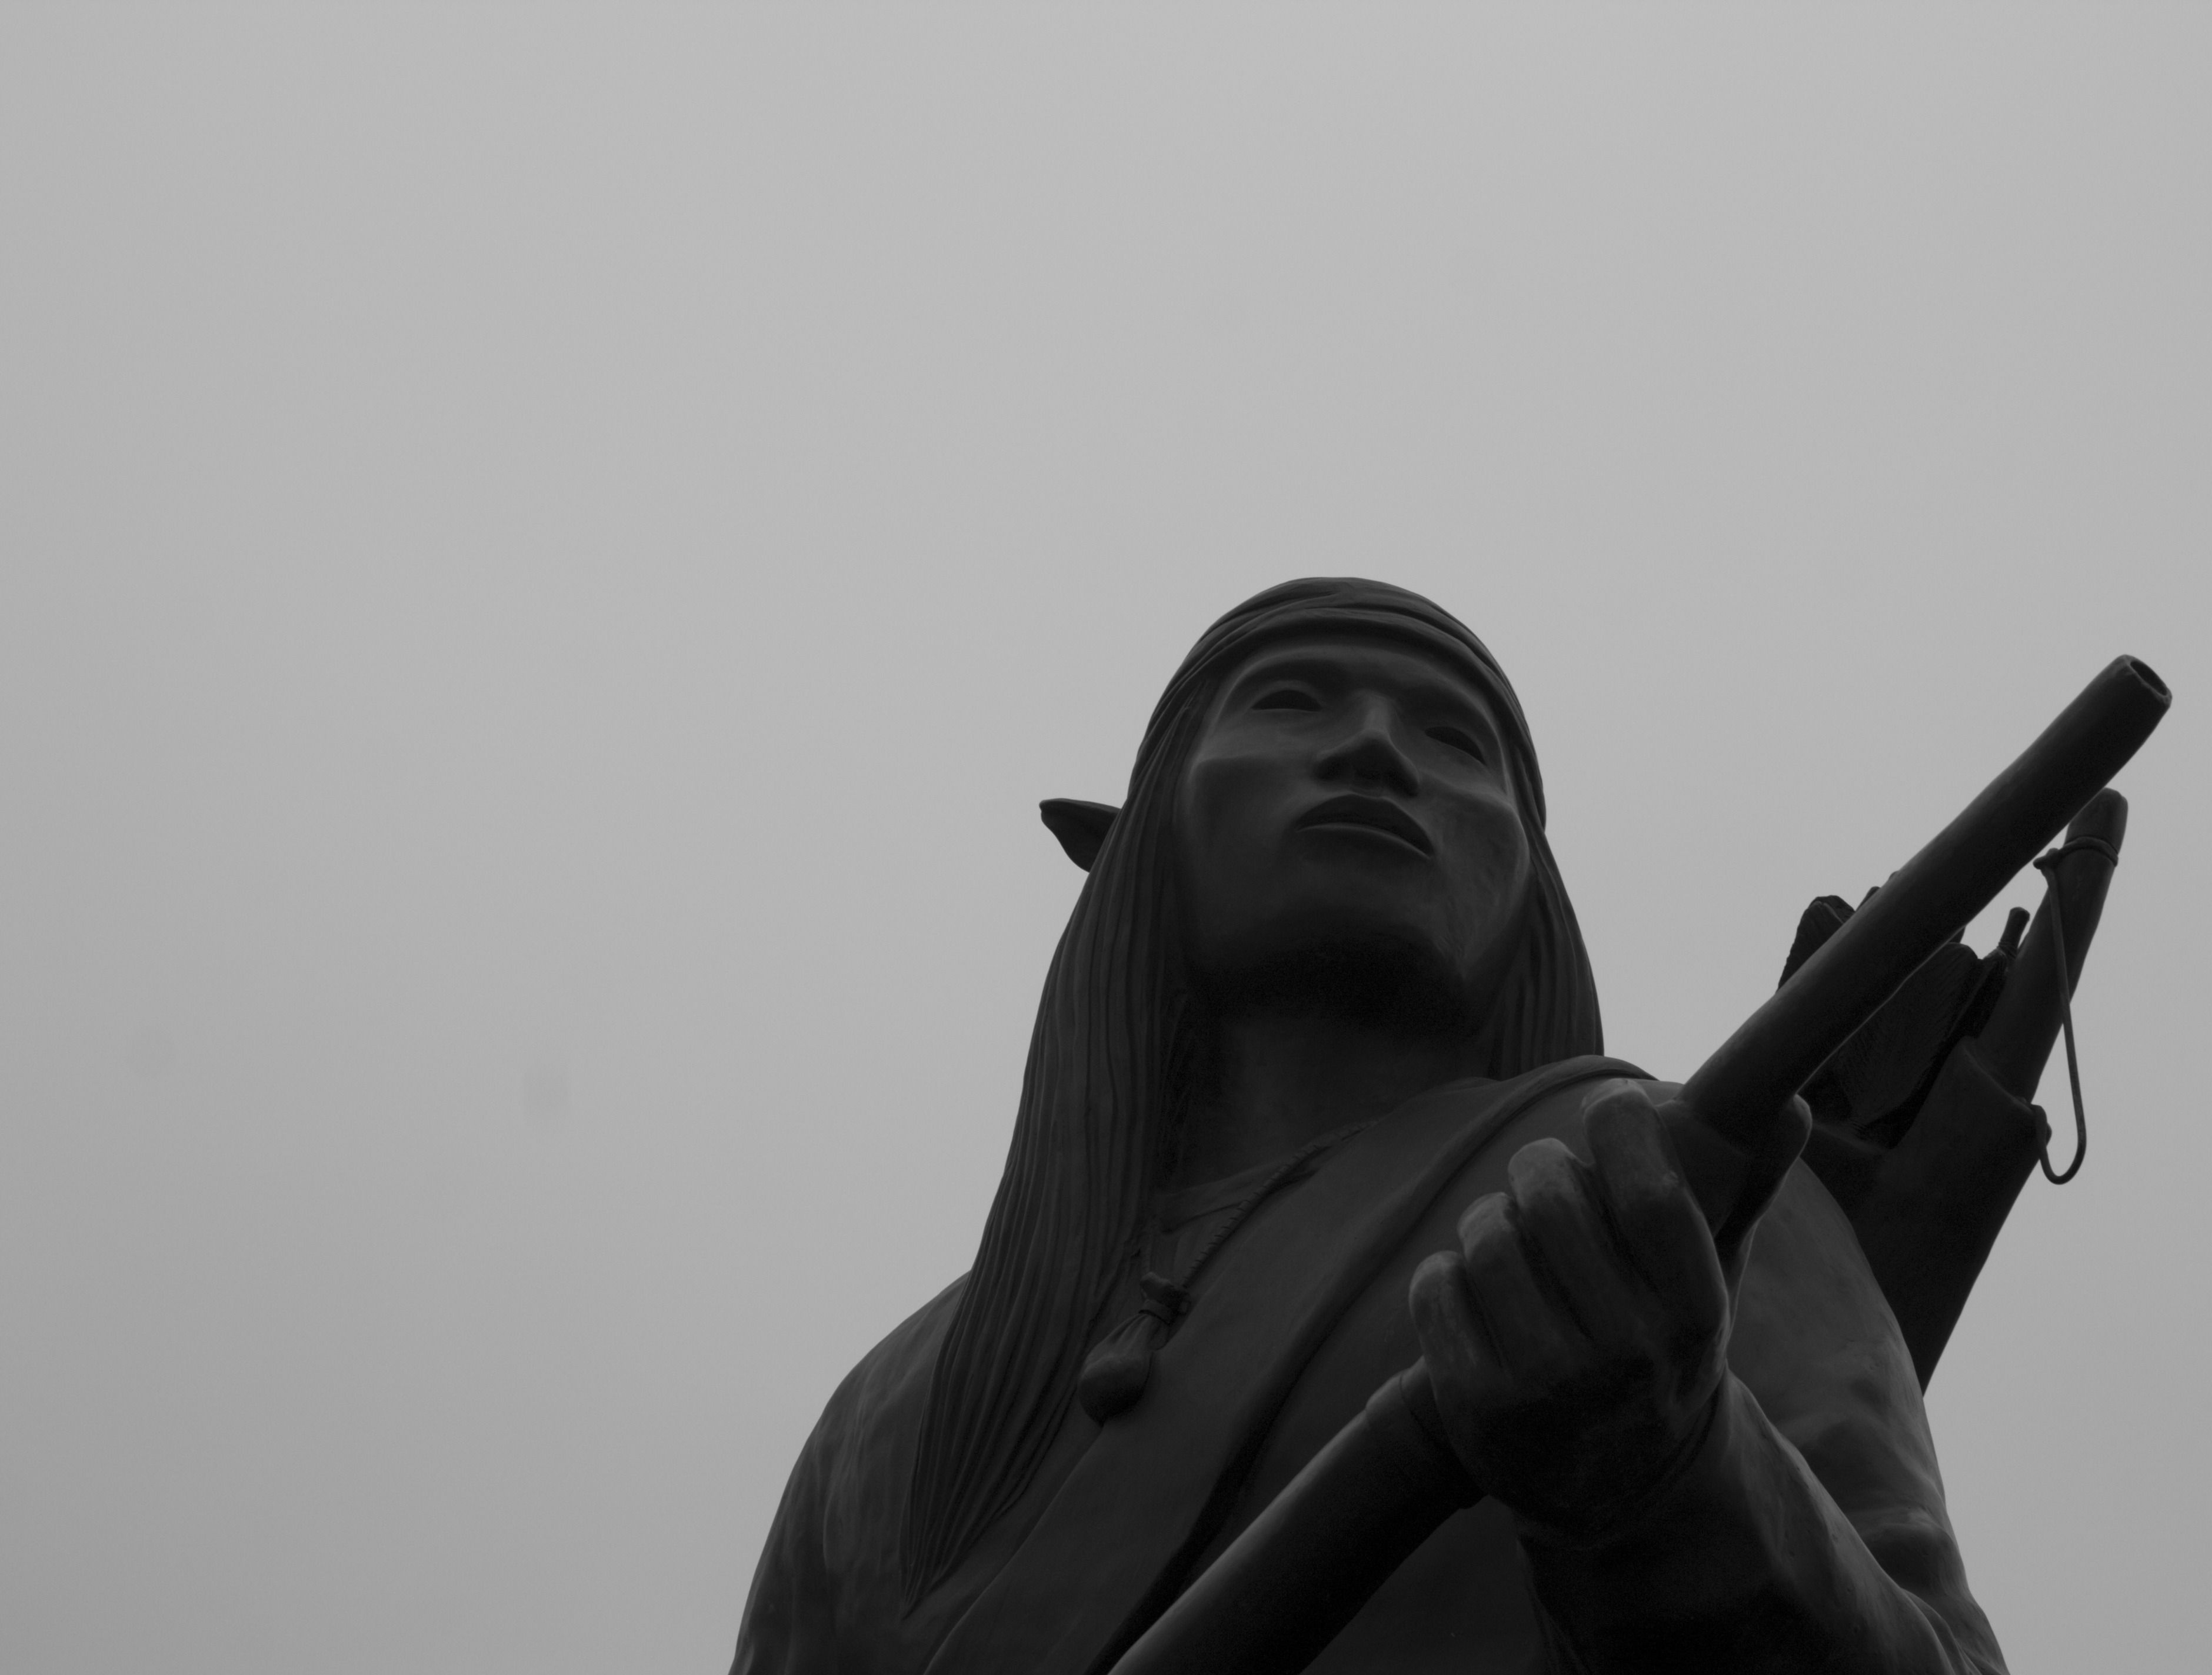
hand, black and white, white, photography, vintage, monument, steel, statue, decoration, artistic, ancient, metal work, darkness, black, monochrome, decor, feather, artwork, ornament, ethnic, tribe, native, face, sculpture, design, ornate, decorative, head, photograph, culture, history, style, indian, tribal, traditional, warrior, chief, headdress, oklahoma city, monochrome photography, iron work